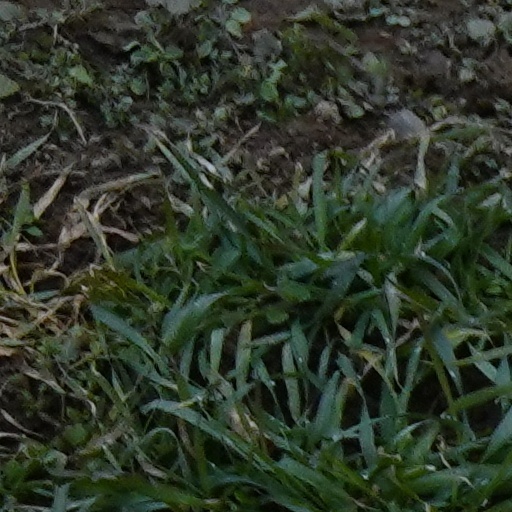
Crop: wheat